Alisher Usmanov

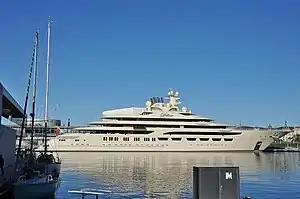
Yacht "Dilbar" in Barcelona

Usmanov, of Muslim heritage, married Jewish rhythmic gymnastics coach Irina Viner in 1992. Viner is considered to be close to Putin, having introduced him to former rhythmic gymnast Alina Kabaeva, now Putin's most famous mistress. In May 2022, Usmanov filed for divorce after sanctions were imposed on him but withdrew the divorce application in July 2022.